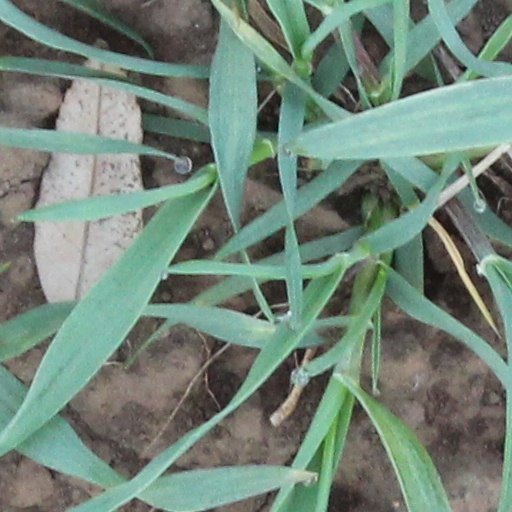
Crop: wheat